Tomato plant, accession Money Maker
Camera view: tilt-top (135 deg); turntable rotation: 270 degrees
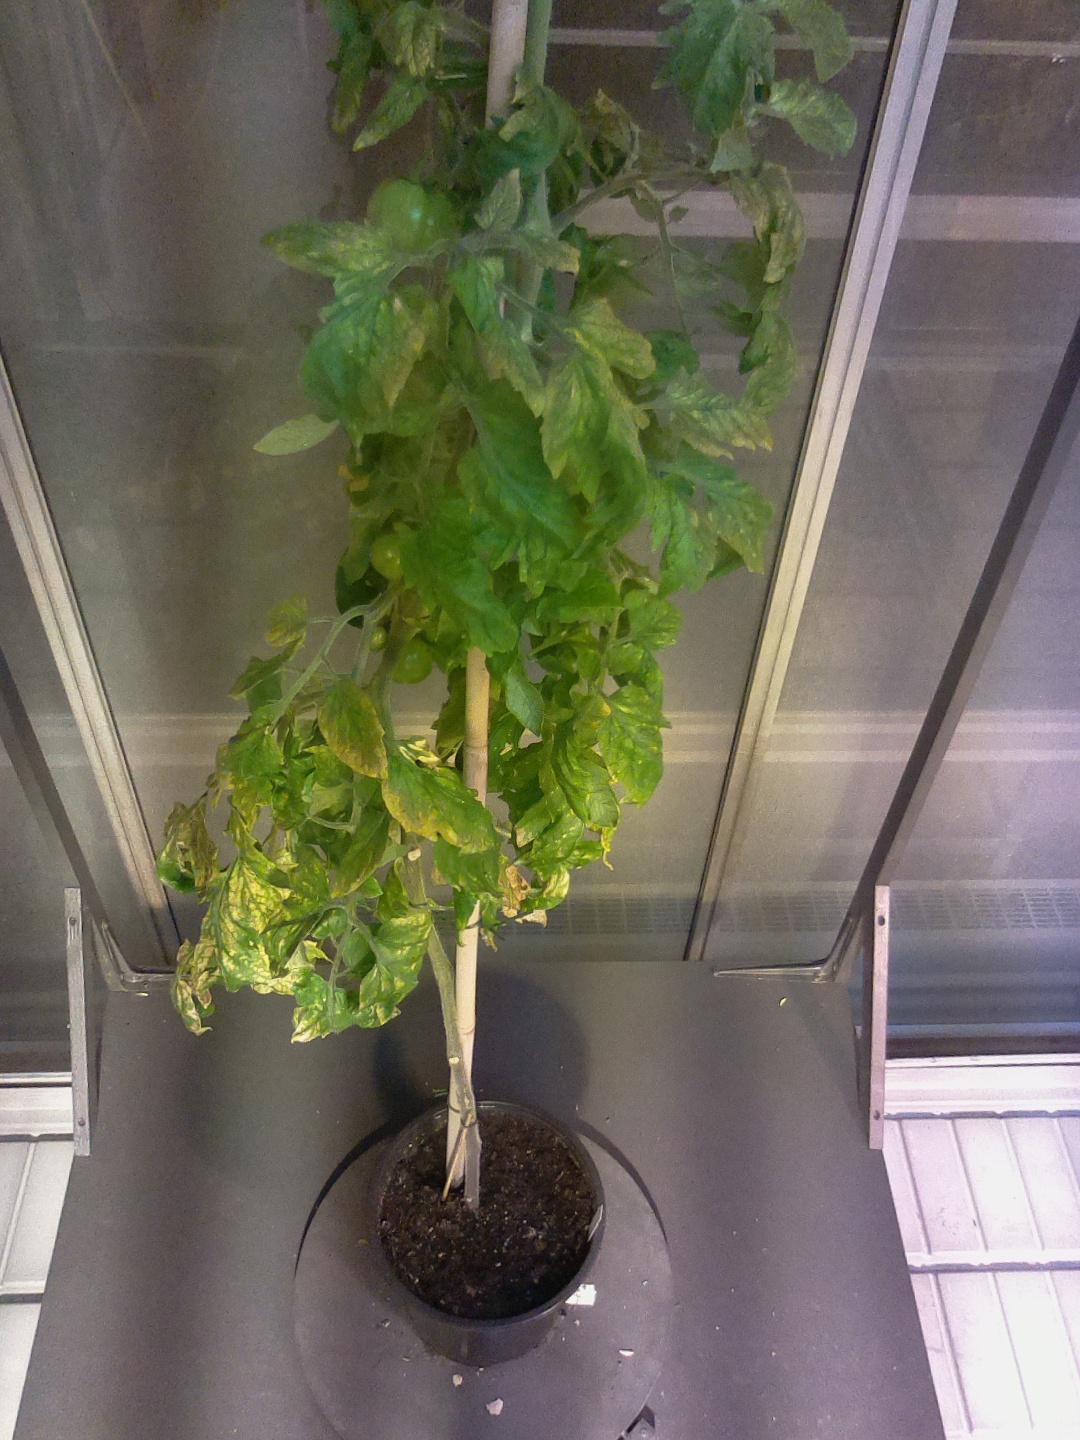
BBCH growth stage 76: 60%-70% of final fruit size